Lockheed Martin KC-130

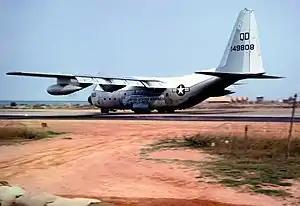
A VMGR-152 KC-130F landing at Dong Ha, Vietnam, in 1967.

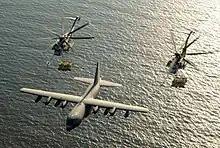
USMC KC-130 and CH-53Es over the Gulf of Aden, 2003

The KC-130 has supported operations in the Vietnam War, Operation Desert Shield, Operation Desert Storm, Operation Enduring Freedom, Operation Iraqi Freedom and other USMC operations over the last fifty years. It also participated in the Falklands War for Argentina.